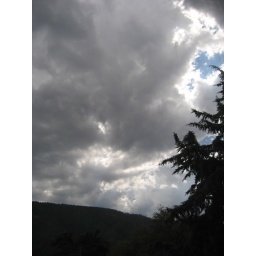
Heart-shaped window to the blue sky above